Saitama (city)

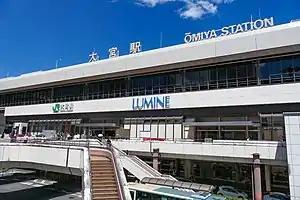
Omiya Station, a major railway hub in Saitama

Representative station is Urawa Station. Saitama is a regional transportation hub for both passengers and freight train lines. Ōmiya Station, part of the Shinkansen high-speed train network, serves as the biggest railway hub in the prefecture.